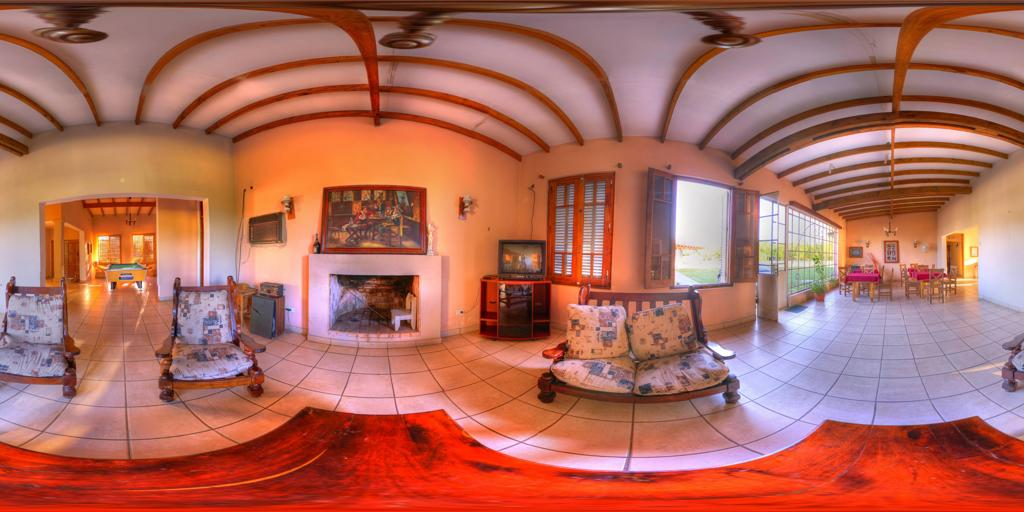
Referred object: the painting over the fireplace

Referred object: turn left to see the fireplace, with a painting above it

Referred object: the loveseat opposite the fireplace